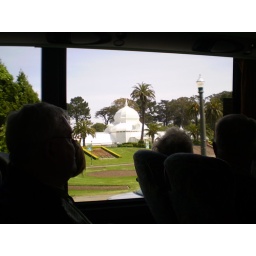
music building in golden gard park